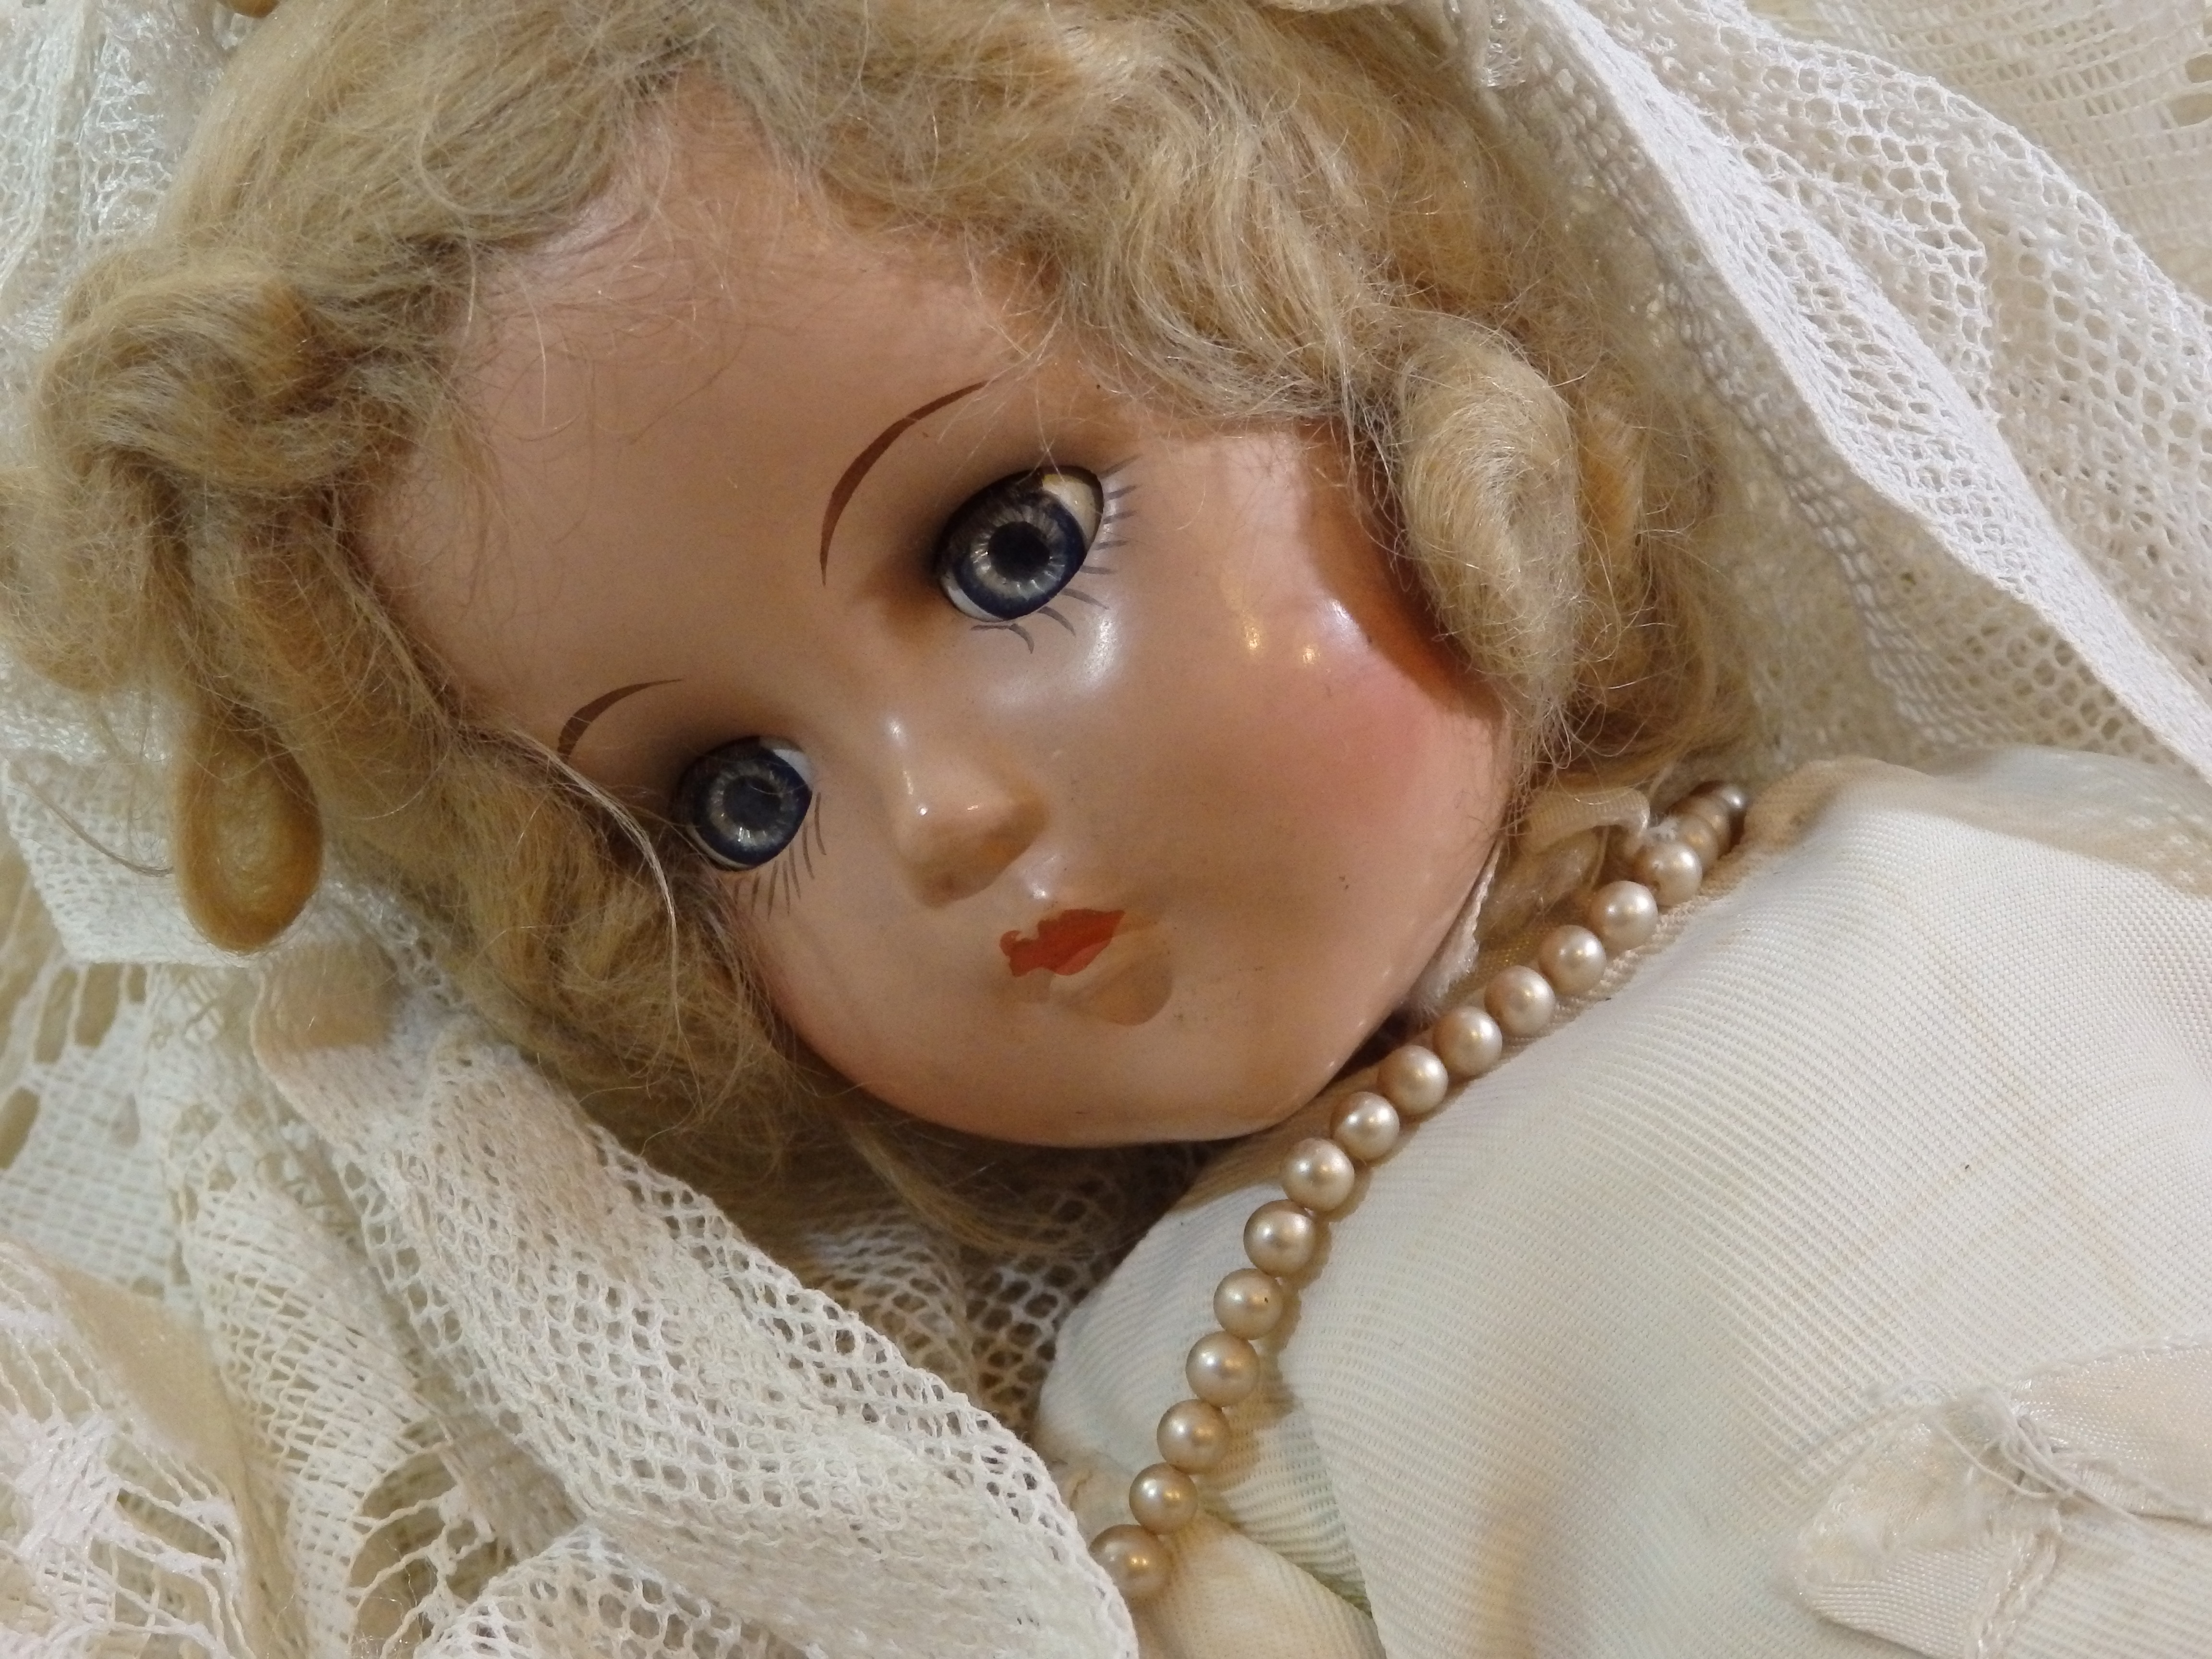
antique, child, bride, toy, face, doll, dress, eye, head, skin, creepy, blond, organ